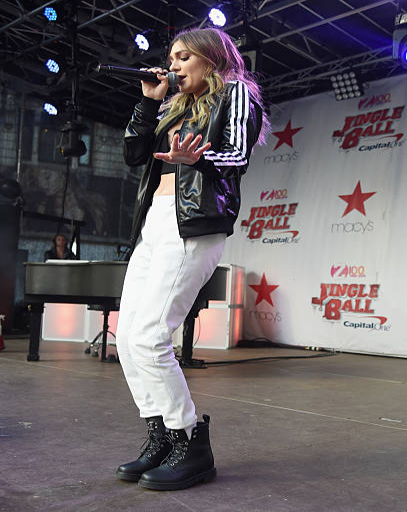
person performs onstage during event , presented by financial services business